Sandy Walsh

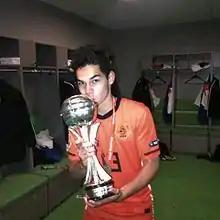
Walsh with Netherlands U17 after winning the 2012 Euro Under-17 Championship

Walsh has represented the Netherlands at youth international and won the UEFA European Under-17 Championship with the under-17 side in 2012. He has represented the Netherlands at every level from under-15 to under-20.